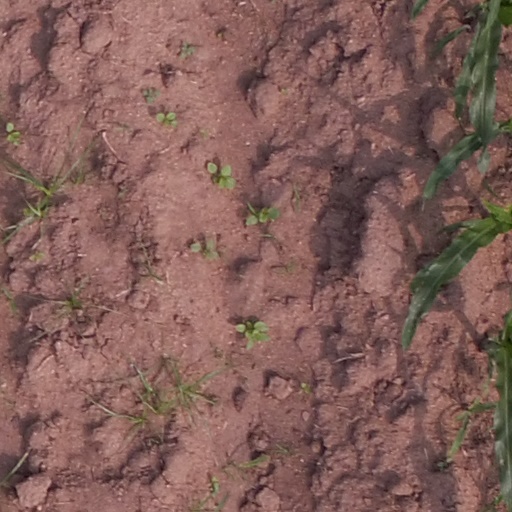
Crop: maize; corn